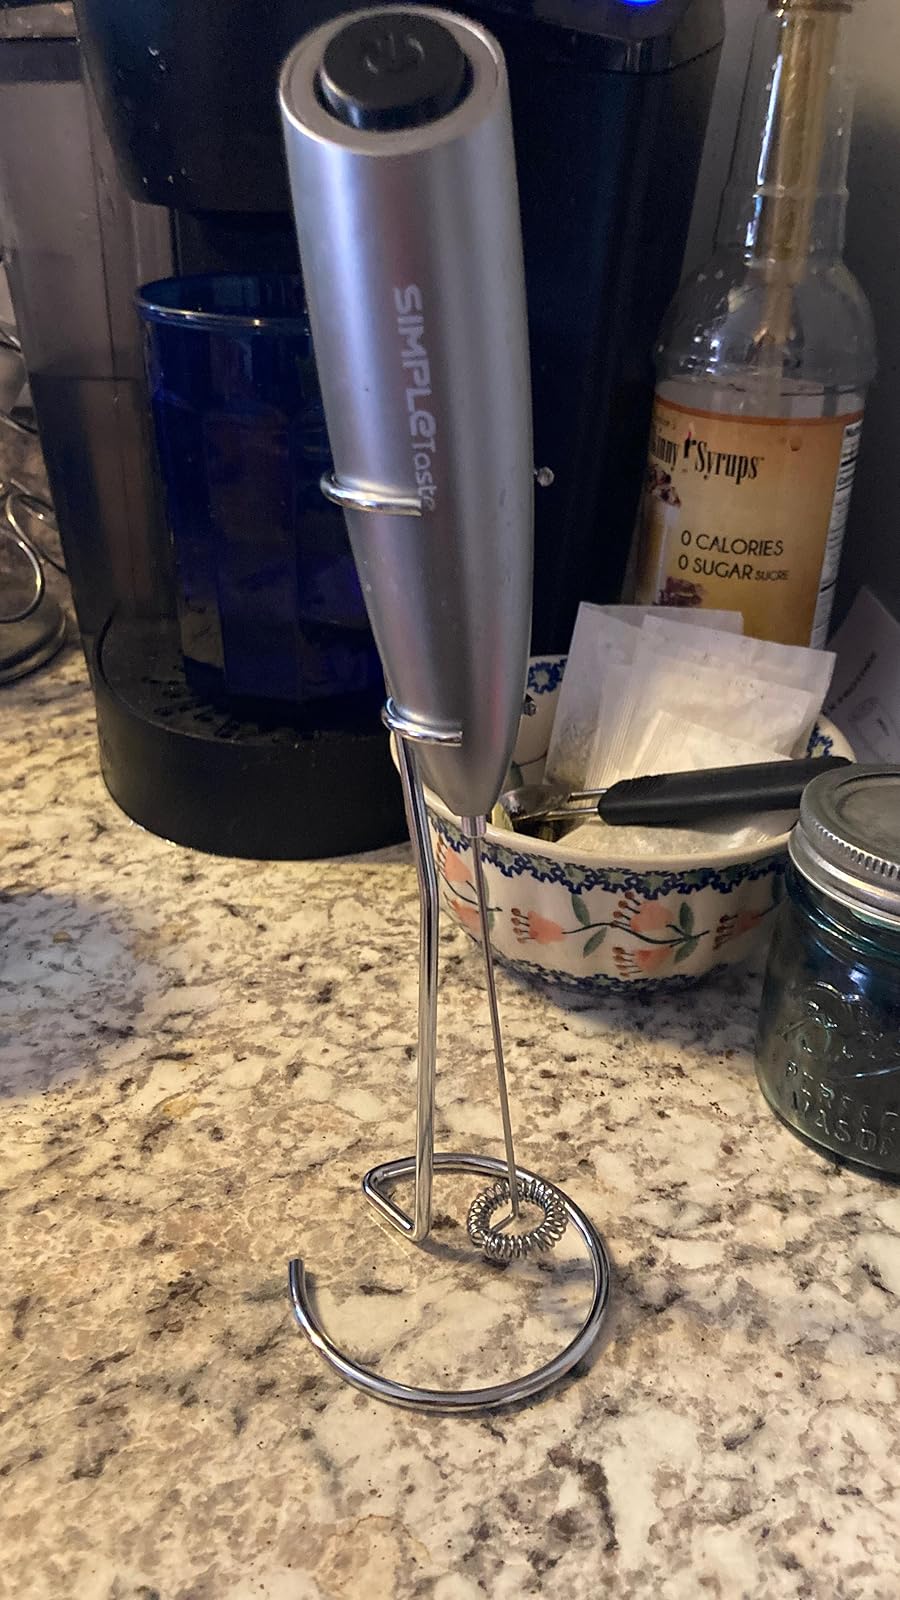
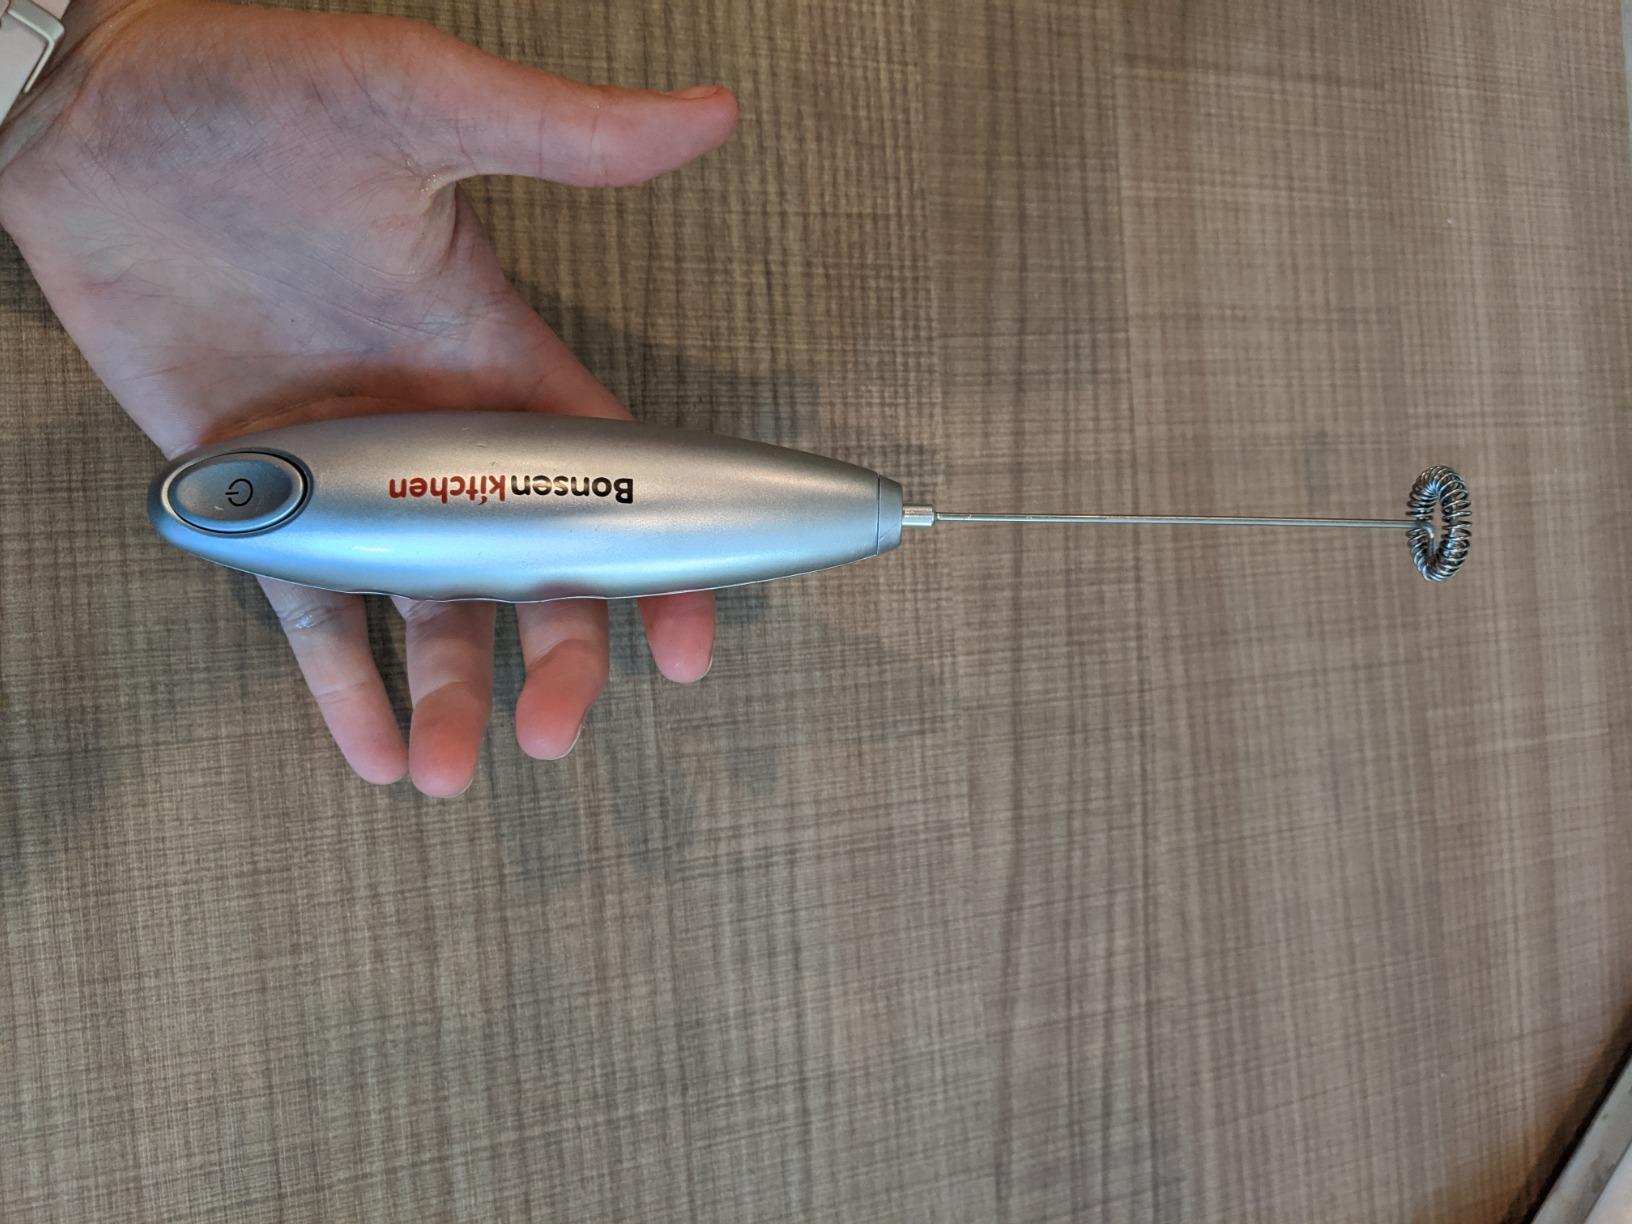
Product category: items_mixer
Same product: no